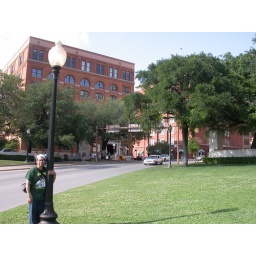
The sixth floor book depository museum in dallas-tx